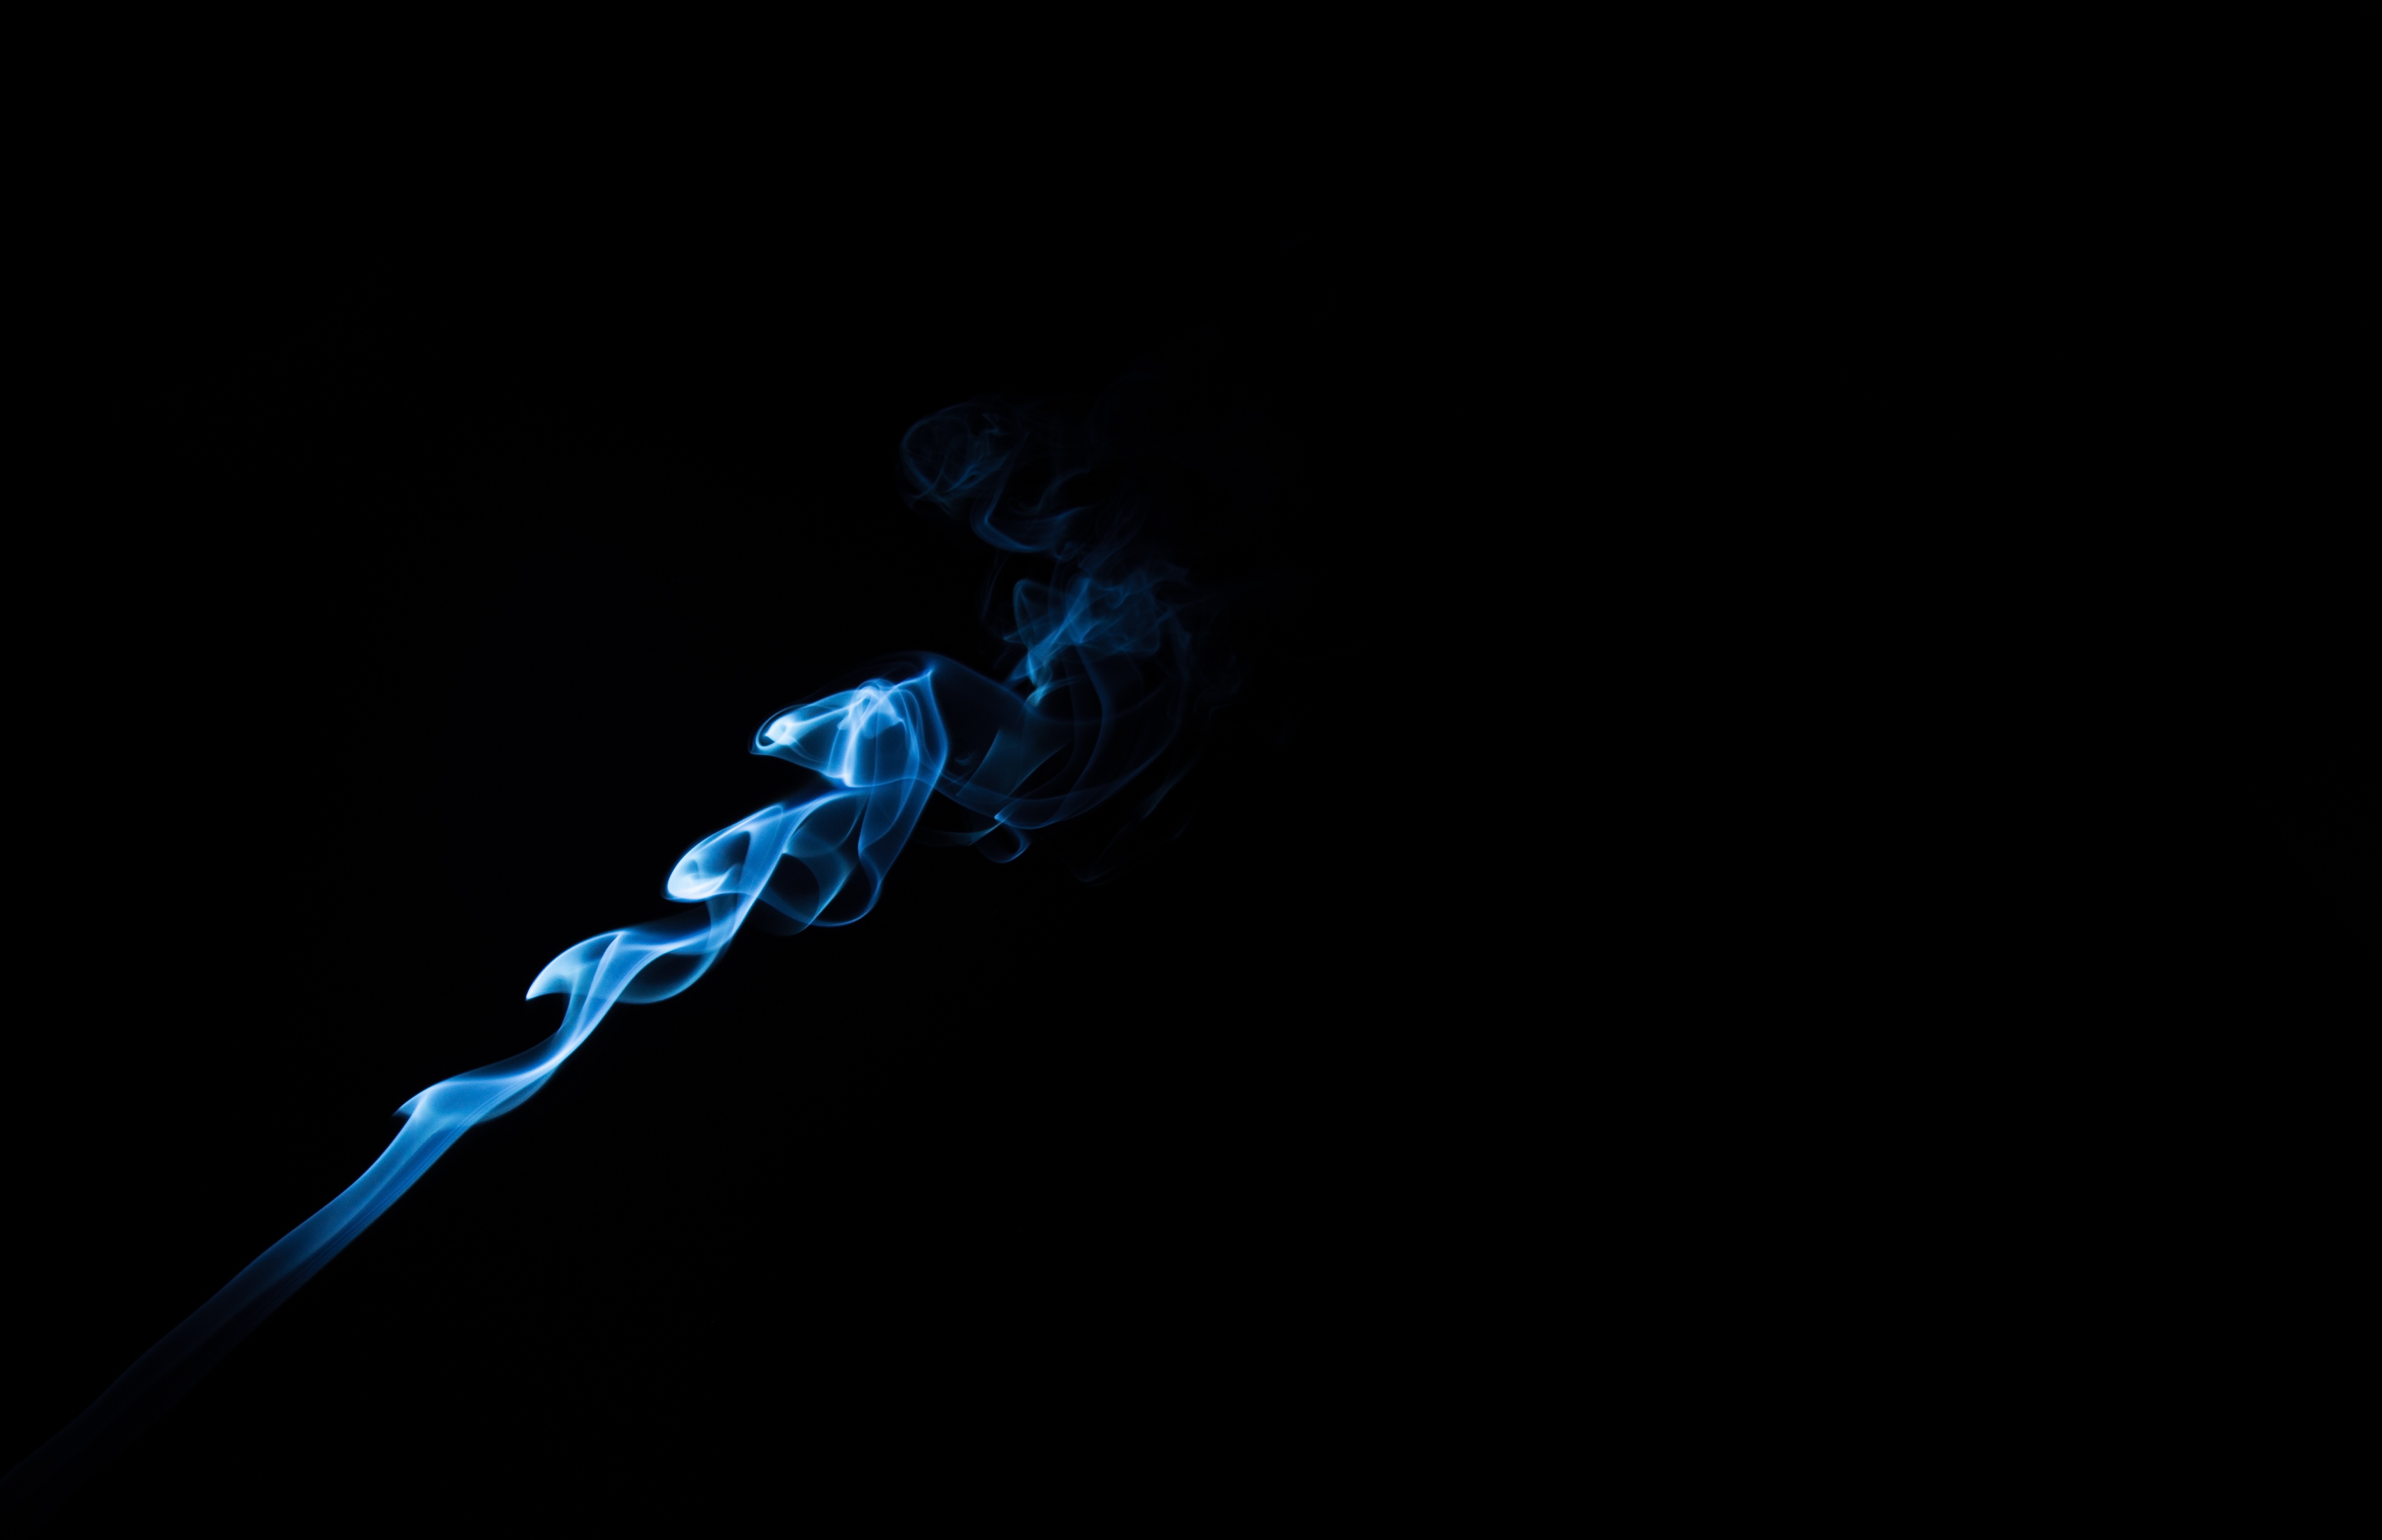
light, smoke, smoking, fire, darkness, blue, cigarette, font, computer wallpaper, smokers corner